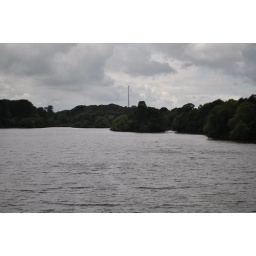
Suprising where you can see this TV mast from! This was taken across the lake in the park at Bretton